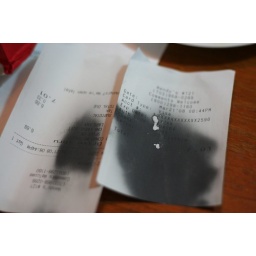
Thermal paper in bag with hot food